I Am Greta

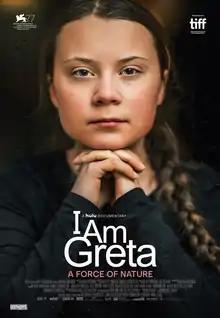
Official release poster

I Am Greta is a 2020 internationally co-produced documentary film directed by Nathan Grossman, following climate change activist Greta Thunberg. The film had its world premiere at the 77th Venice International Film Festival on 3 September 2020, and was released on Hulu on 13 November 2020.